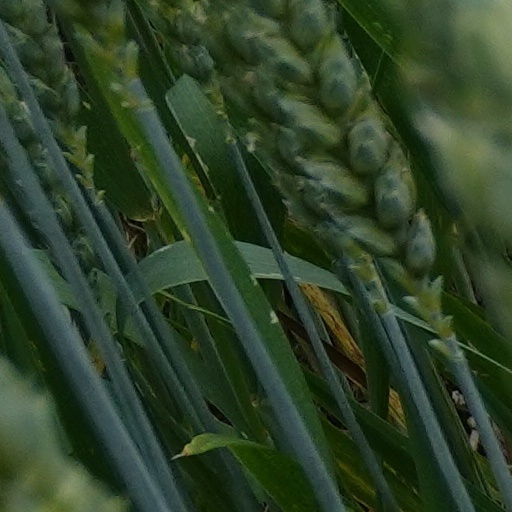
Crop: wheat